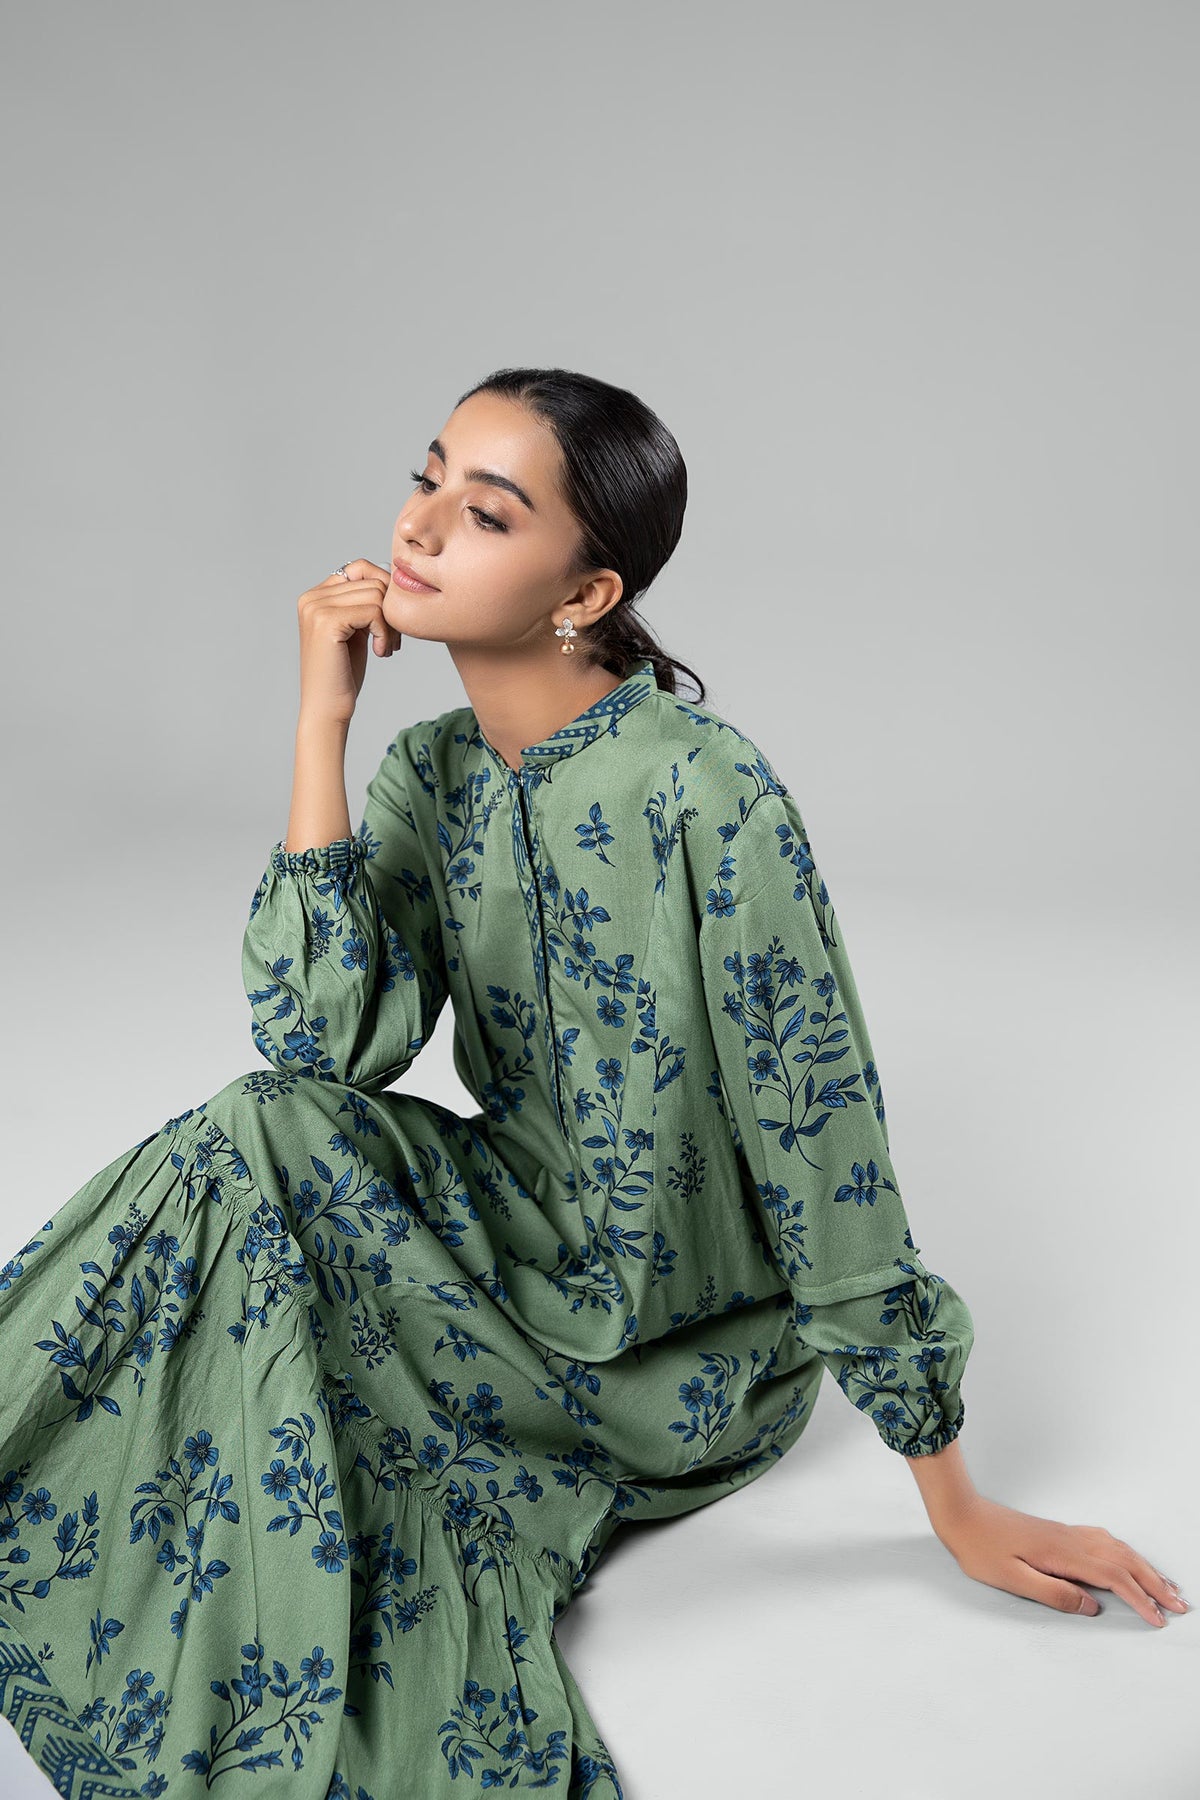
green kalpana floral print maxi